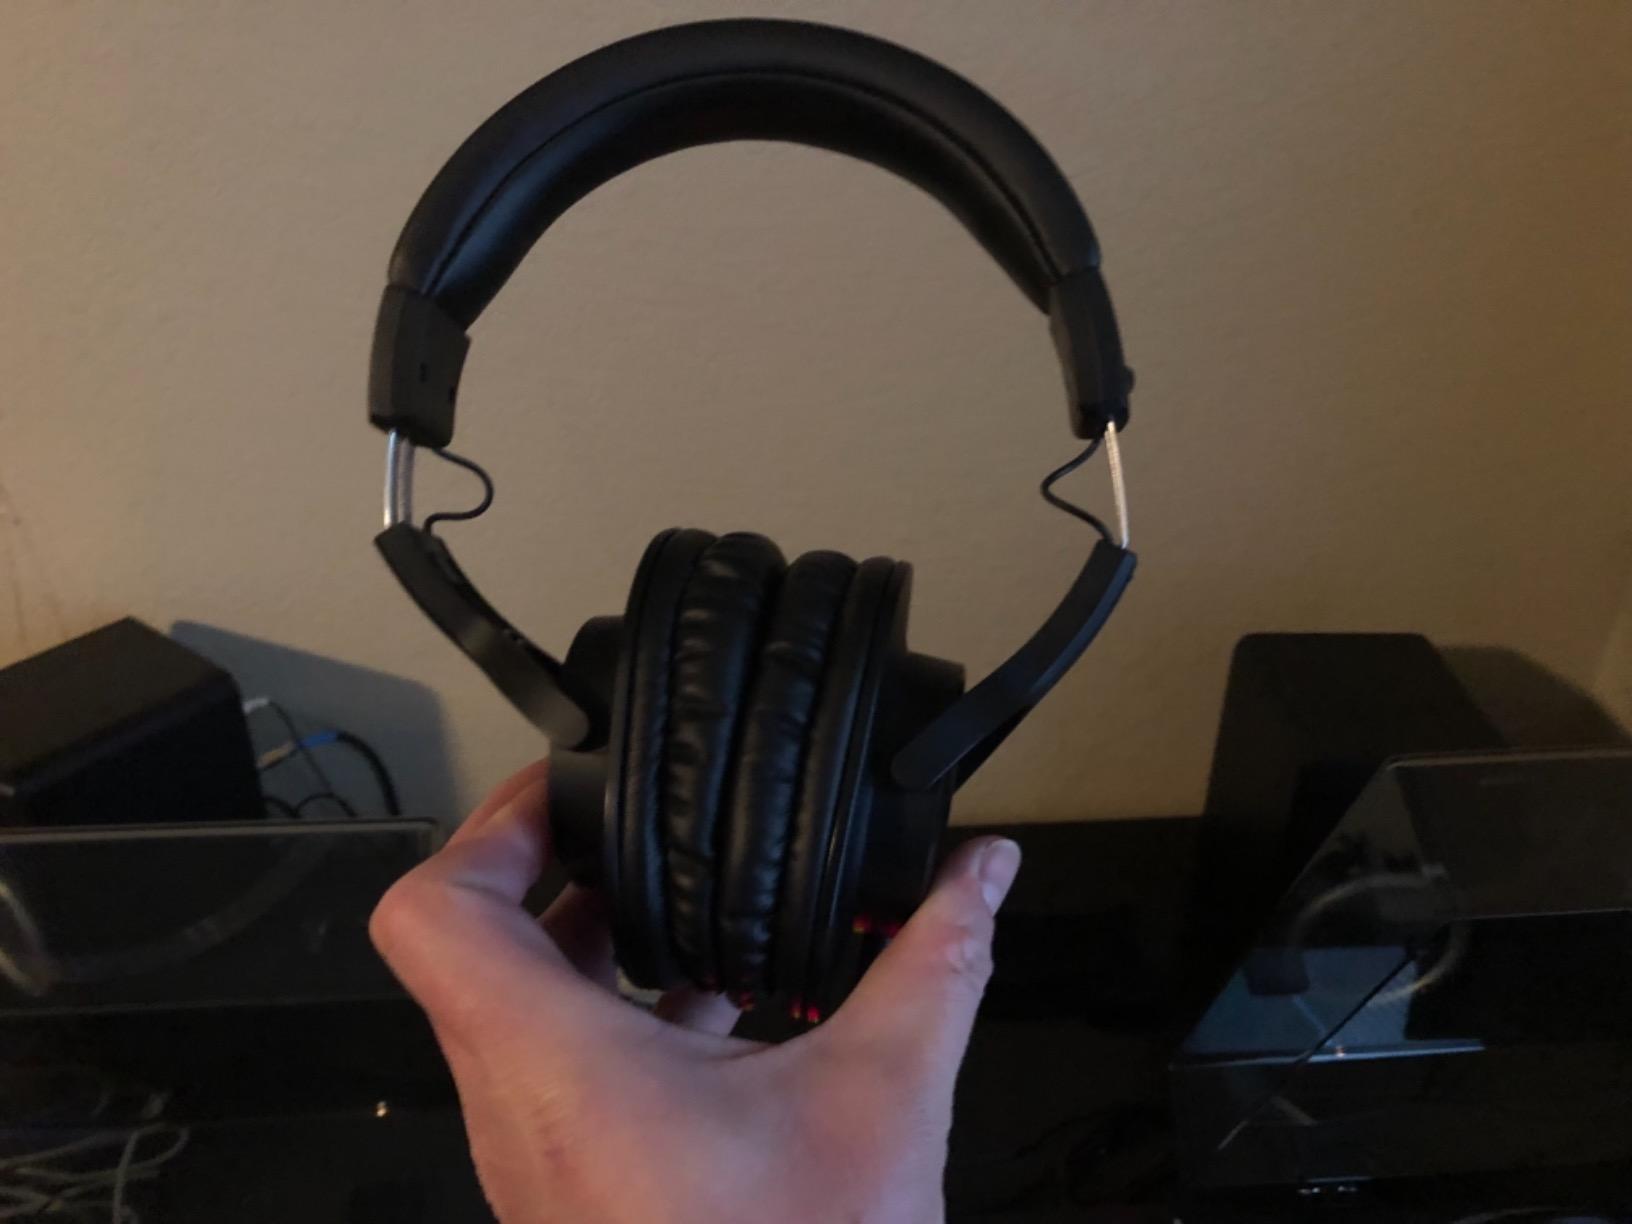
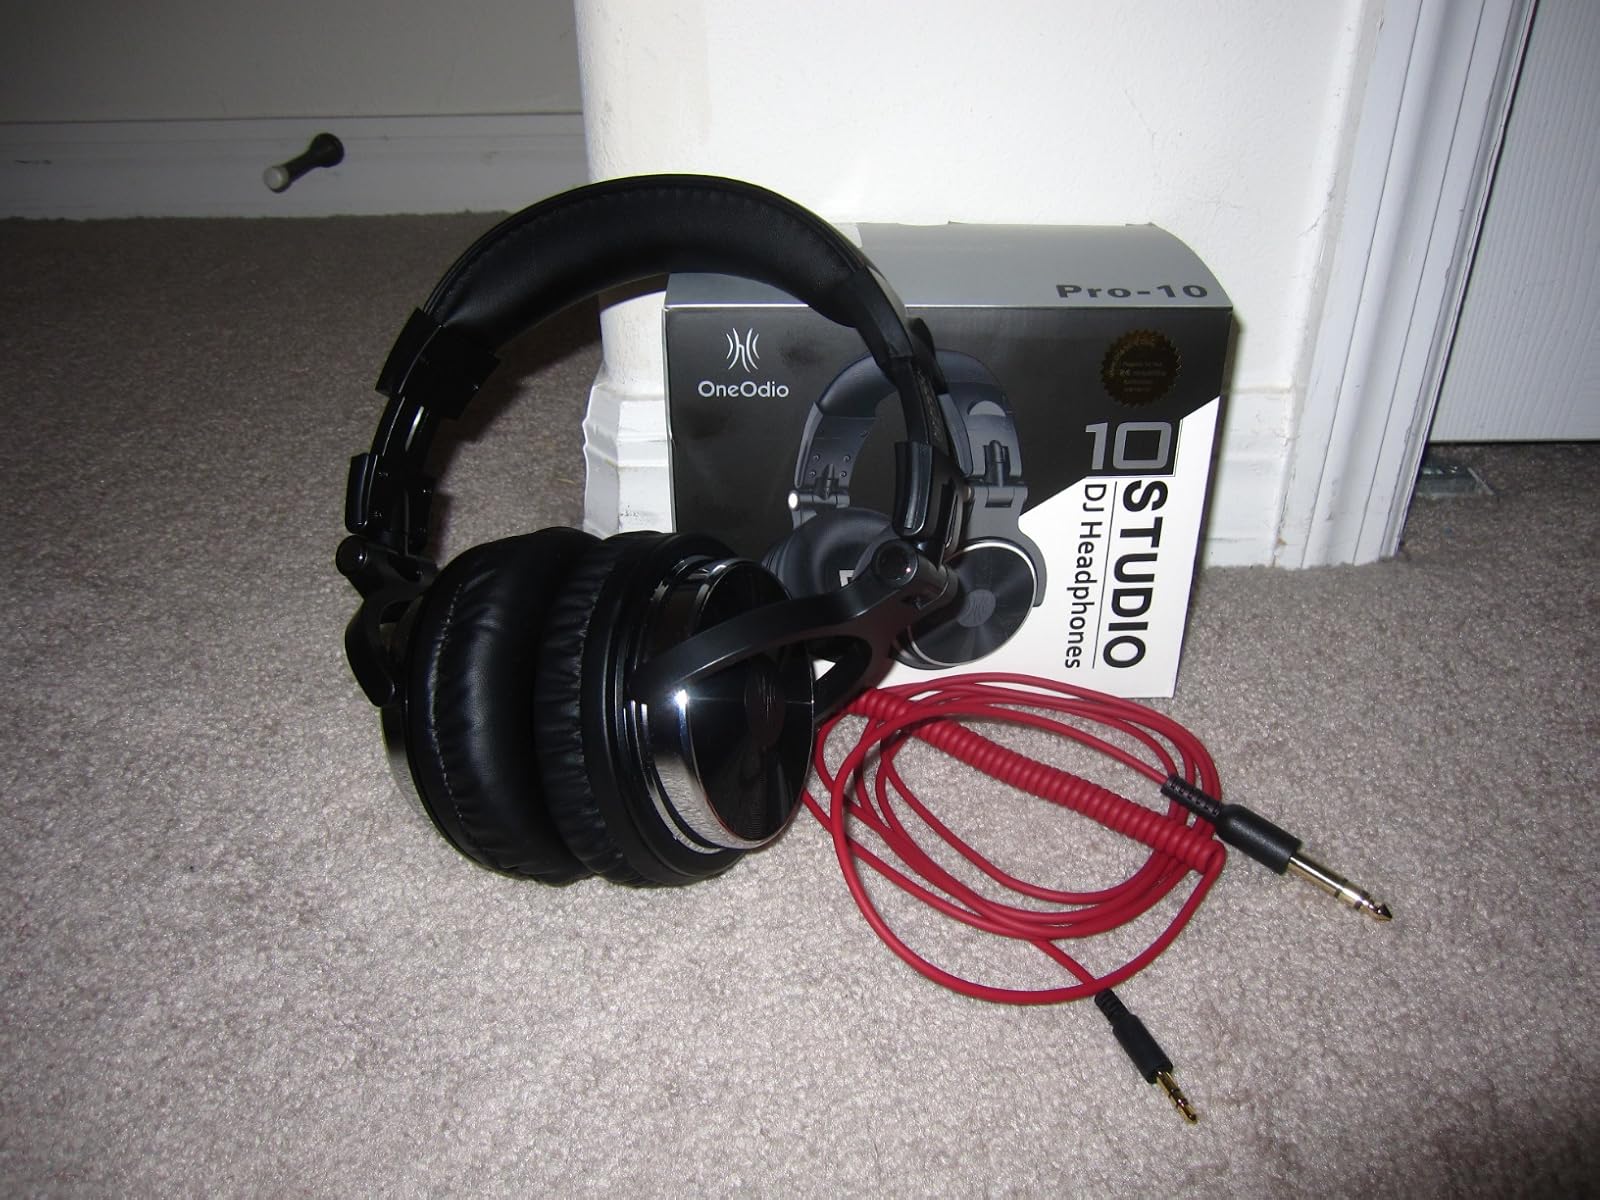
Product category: headphones
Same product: no